National Cadet Bisley Grand Champion Medal

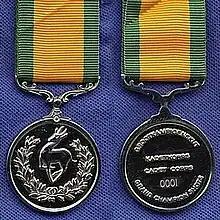
Proof specimen with errors

The reverse has the words "KADETKORPS" and "CADET CORPS" in the centre, surrounded by the words "GROOTKAMPIOENSKUT" above and "GRAND CHAMPION SHOT" below, with the medal number engraved underneath the centre inscription. The reverse of the specimen medal depicted is erroneously inscribed "SHOTS" instead of "SHOT" and has a plain undecorated suspender reverse side.